Old Jaffa

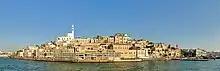
Old Jaffa panorama

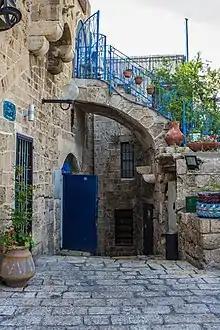
Old Jaffa alley

Old Jaffa is the oldest neighborhood in Tel Aviv-Jaffa. It is one of Israel's main tourist attractions, with art galleries, restaurants, theaters, museums, and nightclubs.